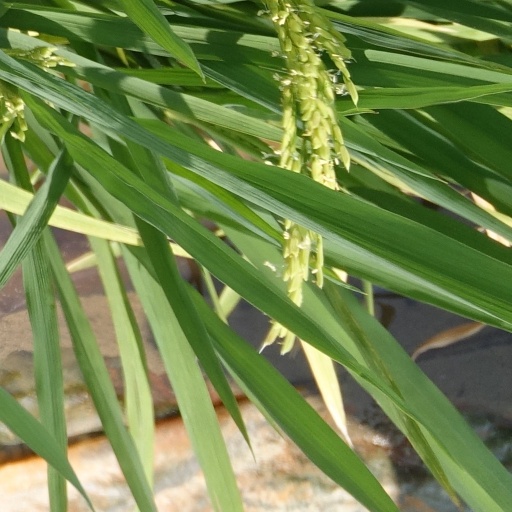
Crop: rice